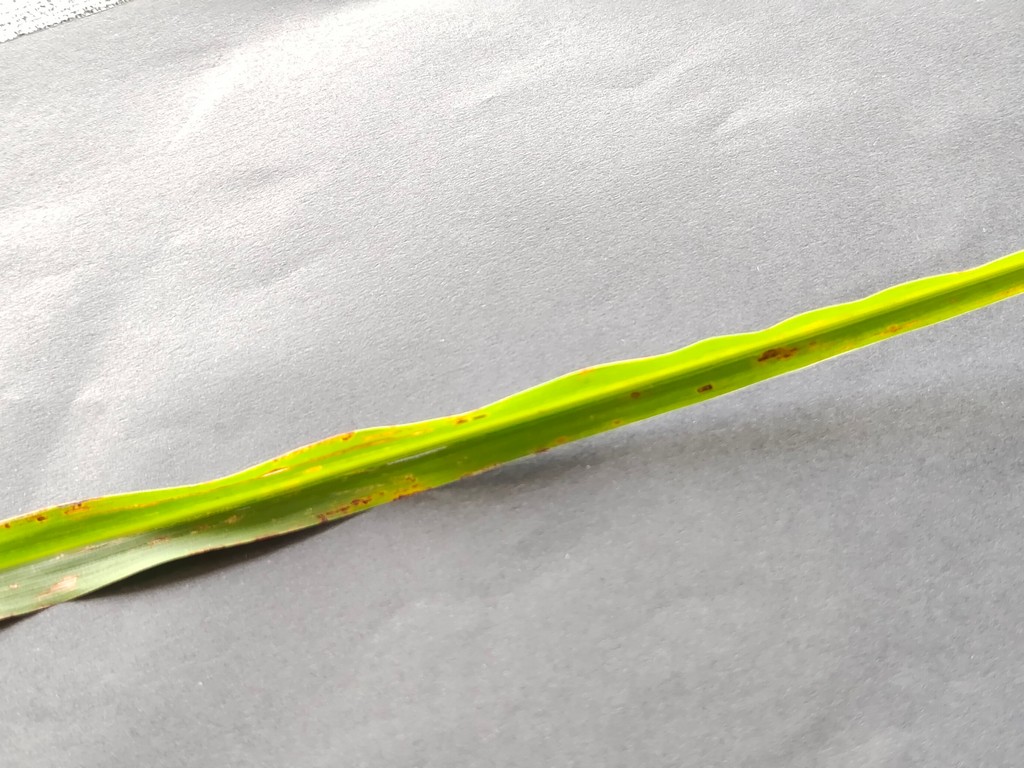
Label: Unhealthy